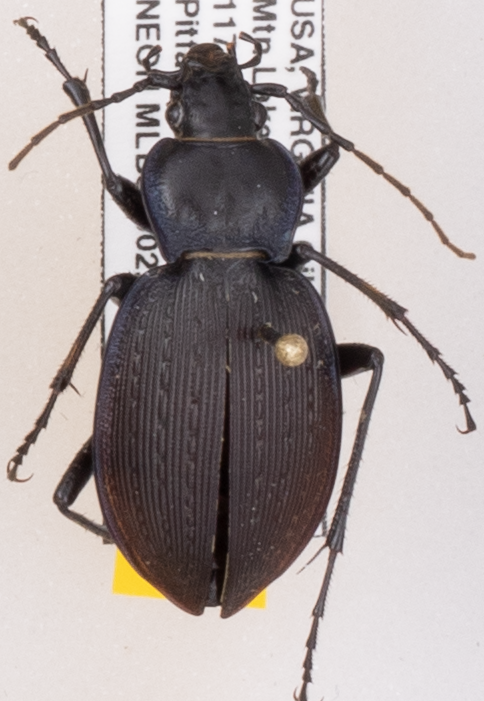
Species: Carabus goryi
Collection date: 2019-07-16
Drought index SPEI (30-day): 0.274
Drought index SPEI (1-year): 2.09
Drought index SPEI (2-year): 2.09